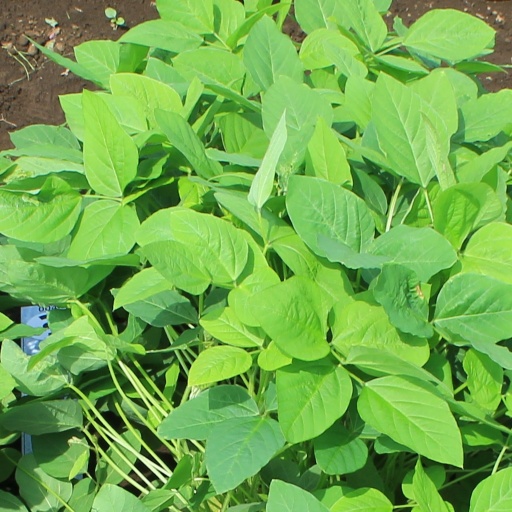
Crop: soybean